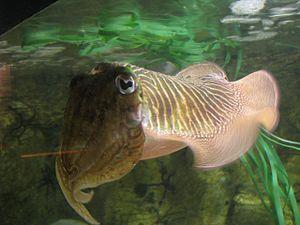
L'os de seiche, ou sépion, est une structure interne dure et cassante présente chez les seiches. Il est composé principalement d'aragonite. Il s'agit d'une coquille poreuse, et l'animal règle sa flottabilité en y comprimant plus ou moins les gaz qu'elle renferme. Son siphon est sur la face ventrale de la coquille. La structure microscopique du sépion est constituée de couches étroites reliées par de nombreux piliers verticaux.